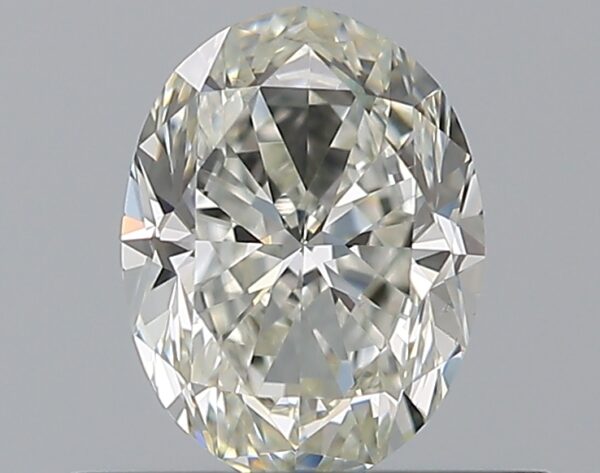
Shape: oval
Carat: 0.5
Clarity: VS2
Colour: I
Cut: VG
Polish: EX
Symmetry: VG
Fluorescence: N
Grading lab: GIA
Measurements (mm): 5.84 x 4.38 x 2.86